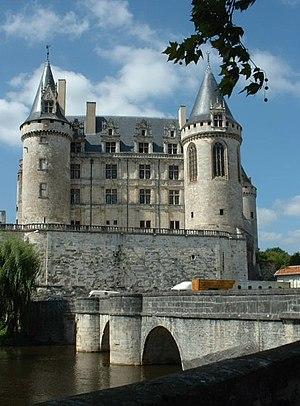
Cet article recense les monuments historiques français classés en 1955.
Cet article contient une liste non exhaustive des châteaux du département de la Charente, correspondant à l'ancienne province de l'Angoumois, avec parties de Saintonge à l'ouest, Périgord au sud-est, Limousin à l'est et Poitou au nord.
Le château de La Rochefoucauld situé à La Rochefoucauld en Charente,